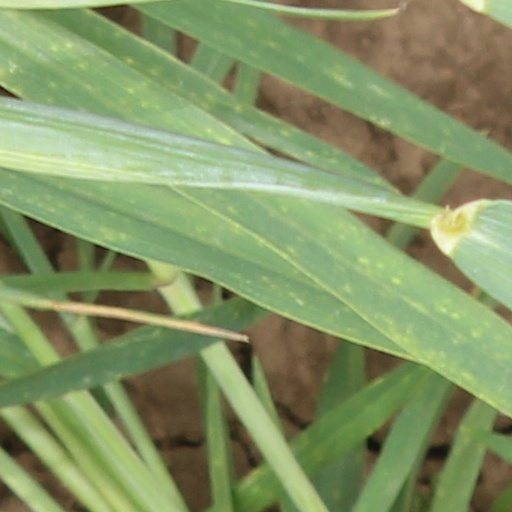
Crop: wheat